Spanish Americans

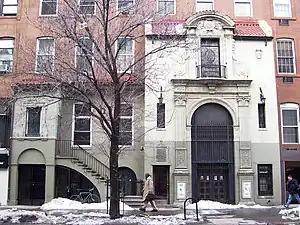
The Church of Our Lady of Guadalupe in Little Spain, important nucleus for many decades.

Spanish immigration to Hawaii began when the Hawaiian government and the Hawaiian Sugar Planters' Association (HSPA) decided to supplement their ongoing importation of Portuguese workers to Hawaii with workers recruited from Spain. Importation of Spanish laborers, along with their families, continued until 1913, at which time more than 9,000 Spanish immigrants had been brought in, most recruited to work primarily on the Hawaiian sugar plantations.